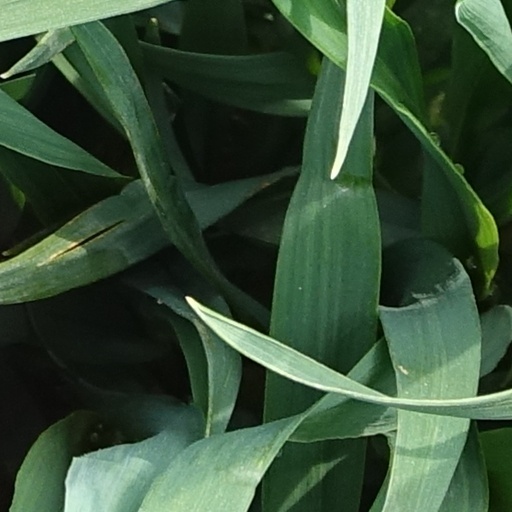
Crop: wheat